Otto Porter Jr.

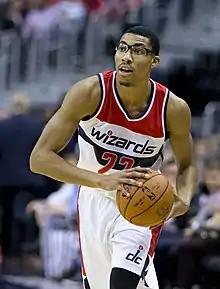
Porter with the Wizards in 2014

Porter was selected with the third overall pick in the 2013 NBA draft by the Washington Wizards. However, he missed training camp and the first 18 games of the 2013–14 season with a hip injury. He made his NBA debut on December 6, going scoreless in 14 minutes in a 109–105 overtime loss to the Milwaukee Bucks. He twice scored a season-high nine points in April 2014. On November 1, 2014, he scored 19 of his career-high 21 points in the second half of the Wizards' 108–97 win over the Bucks. On November 7, 2015, he set a new career high with 23 points in a 114–99 loss to the Atlanta Hawks. On December 12, 2015, he scored a career-high 28 points in a 114–111 win over the Dallas Mavericks.